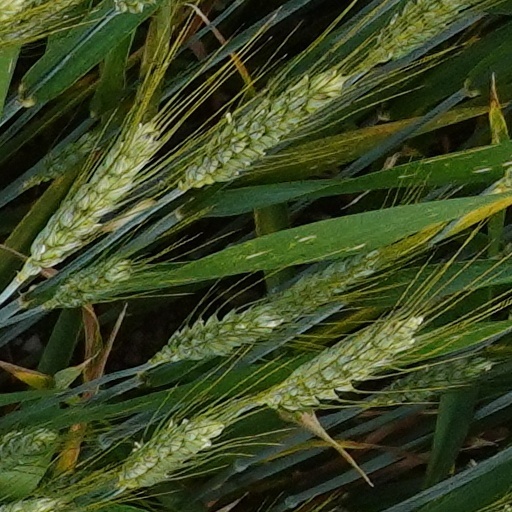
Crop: wheat